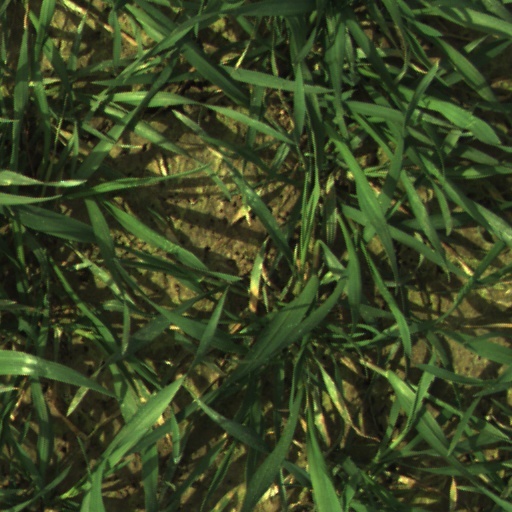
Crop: wheat